William Westmoreland

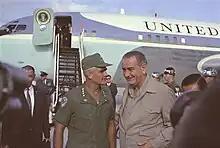
Westmoreland and President Lyndon B. Johnson at Cam Ranh Air Base in Khánh Hòa province, 23 December 1967

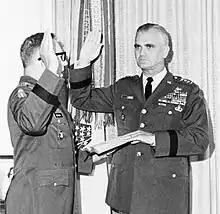
Westmoreland being sworn in as Chief of Staff of the Army by Vice Chief of Staff of the Army General Ralph E. Haines Jr. at the Pentagon on 3 July 1968

The attempted French re-colonization of Vietnam following World War II culminated in a decisive French defeat at the Battle of Dien Bien Phu. The Geneva Conference (26 April – 20 July 1954) discussed the possibility of restoring peace in Indochina, and temporarily separated Vietnam into two zones, a northern zone to be governed by the Việt Minh, and a southern zone to be governed by the State of Vietnam, then headed by former emperor Bảo Đại. A Conference Final Declaration, issued by the British chairman of the conference, provided that a general election be held by July 1956 to create a unified Vietnamese state. Although presented as a consensus view, this document was not accepted by the delegates of either the State of Vietnam or the United States.